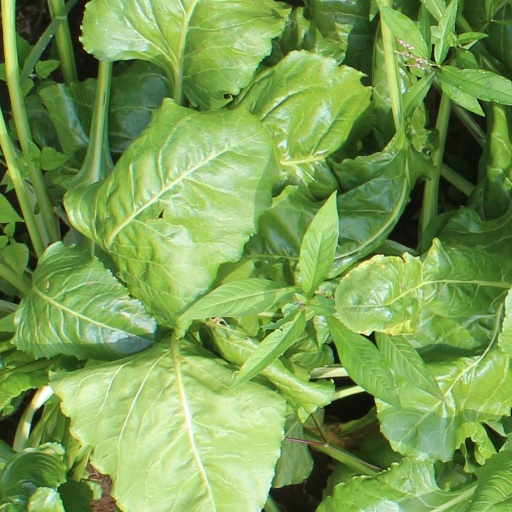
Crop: sugar beet